Answer in natural language. Considering the relative positions, where is countertop c x with respect to Toaster? Choose between the following options: below or above
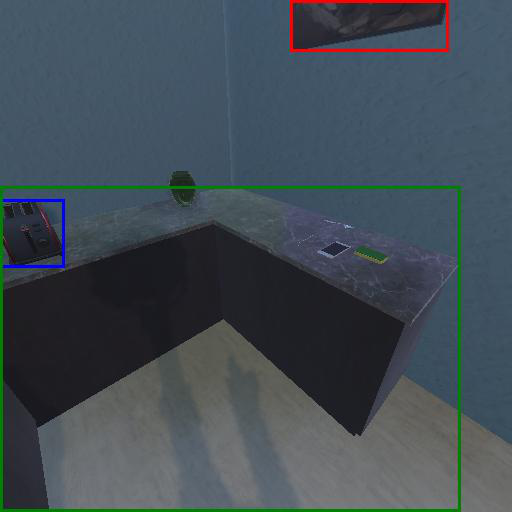
<answer>below</answer>